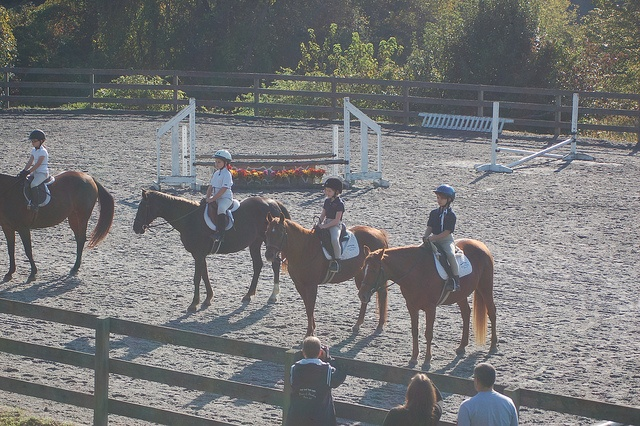
A group of people on horses in a field.
A group of young horseback riders on their horses
The four kids are sitting on horses while people watch.
four young women sitting on top of horses in a horse arena
several children are on horses during a lesson